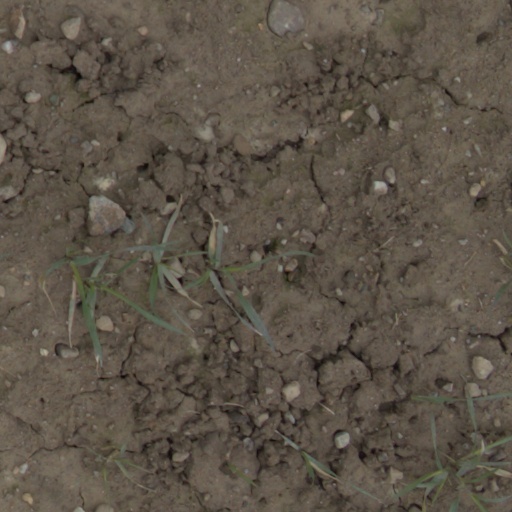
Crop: wheat